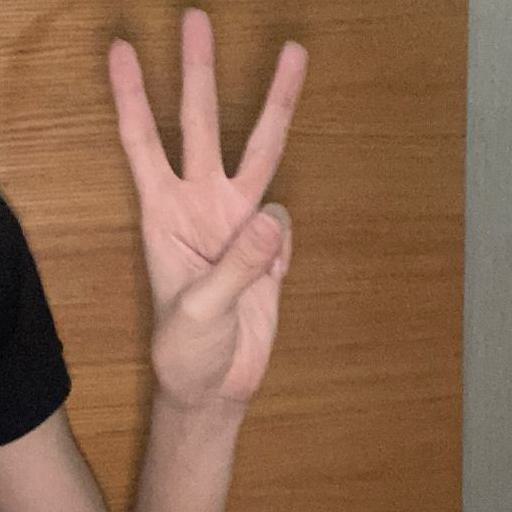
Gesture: three